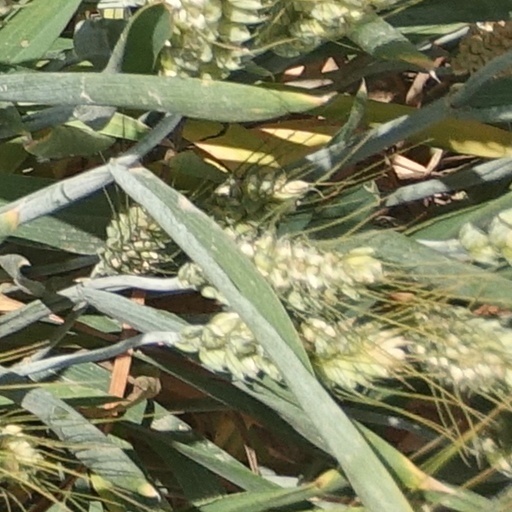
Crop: wheat